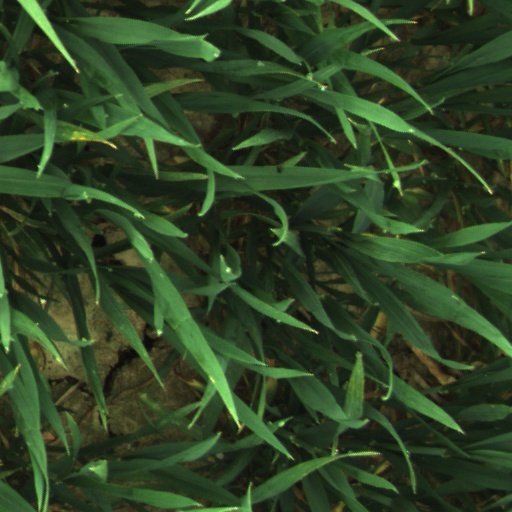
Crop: wheat